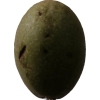
Label: nut